Three Rivers Regional Library System

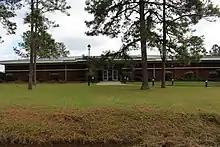
The Wayne County Library

Built in 1937 through efforts by the Works Progress Administration, the Wayne County Library started off with a small, inadequate building. By the end of 1938 many of the books in the collection were already in bad repair, and public funding of the library was minimal. Constant financial support was afforded to the library by the Georgia Library Commission for its first decade in order to stay afloat.